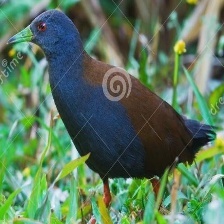
Species: BLACK TAIL CRAKE
Scientific name: AMAURORNIS BICOLOR